Anti-surface warfare

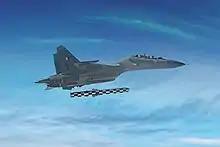
Su-30MKI with BrahMos-ER

Anti-surface warfare (ASuW or ASUW) is the branch of naval warfare concerned with the suppression of surface combatants. More generally, it is any weapons, sensors, or operations intended to attack or limit the effectiveness of an adversary's surface ships. Before the adoption of the submarine and naval aviation, all naval warfare consisted of anti-surface warfare. The distinct concept of an anti-surface warfare capability emerged after World War II, and literature on the subject as a distinct discipline is inherently dominated by the dynamics of the Cold War.